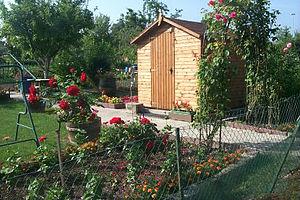
Fédération des jardins familiaux de l'agglomération de Reims. Jardins Associatifs de la Communauté d'Agglomération de Reims. Photo prise par Didier KLODAWSKI.
Reims est une commune française qui se situe dans le département de la Marne en région Grand Est. Avec 182 460 habitants en 2017, Reims est la douzième commune de France par sa population. Elle n'est, en revanche, que la 29ᵉ aire urbaine française avec 320 276 habitants en 2014. Quant à son unité urbaine, elle regroupe 210 995 habitants en 2013 sur sept communes : Bétheny, Saint-Léonard, Taissy, Cormontreuil, Tinqueux, Saint-Brice-Courcelles et Reims.